The Retreat at Twin Lakes

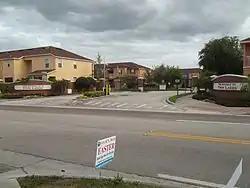
The Retreat at Twin Lakes, north entrance

The Retreat at Twin Lakes is a gated community in the US city of Sanford, Florida. The community initially consisted of 1,400-square-foot (130 m) townhouses which sold on average for $250,000, but had values below $100,000 by February 2012 due in large part to the 2008 financial crisis. Twin Lakes received national attention as the site of the killing of Trayvon Martin by George Zimmerman.